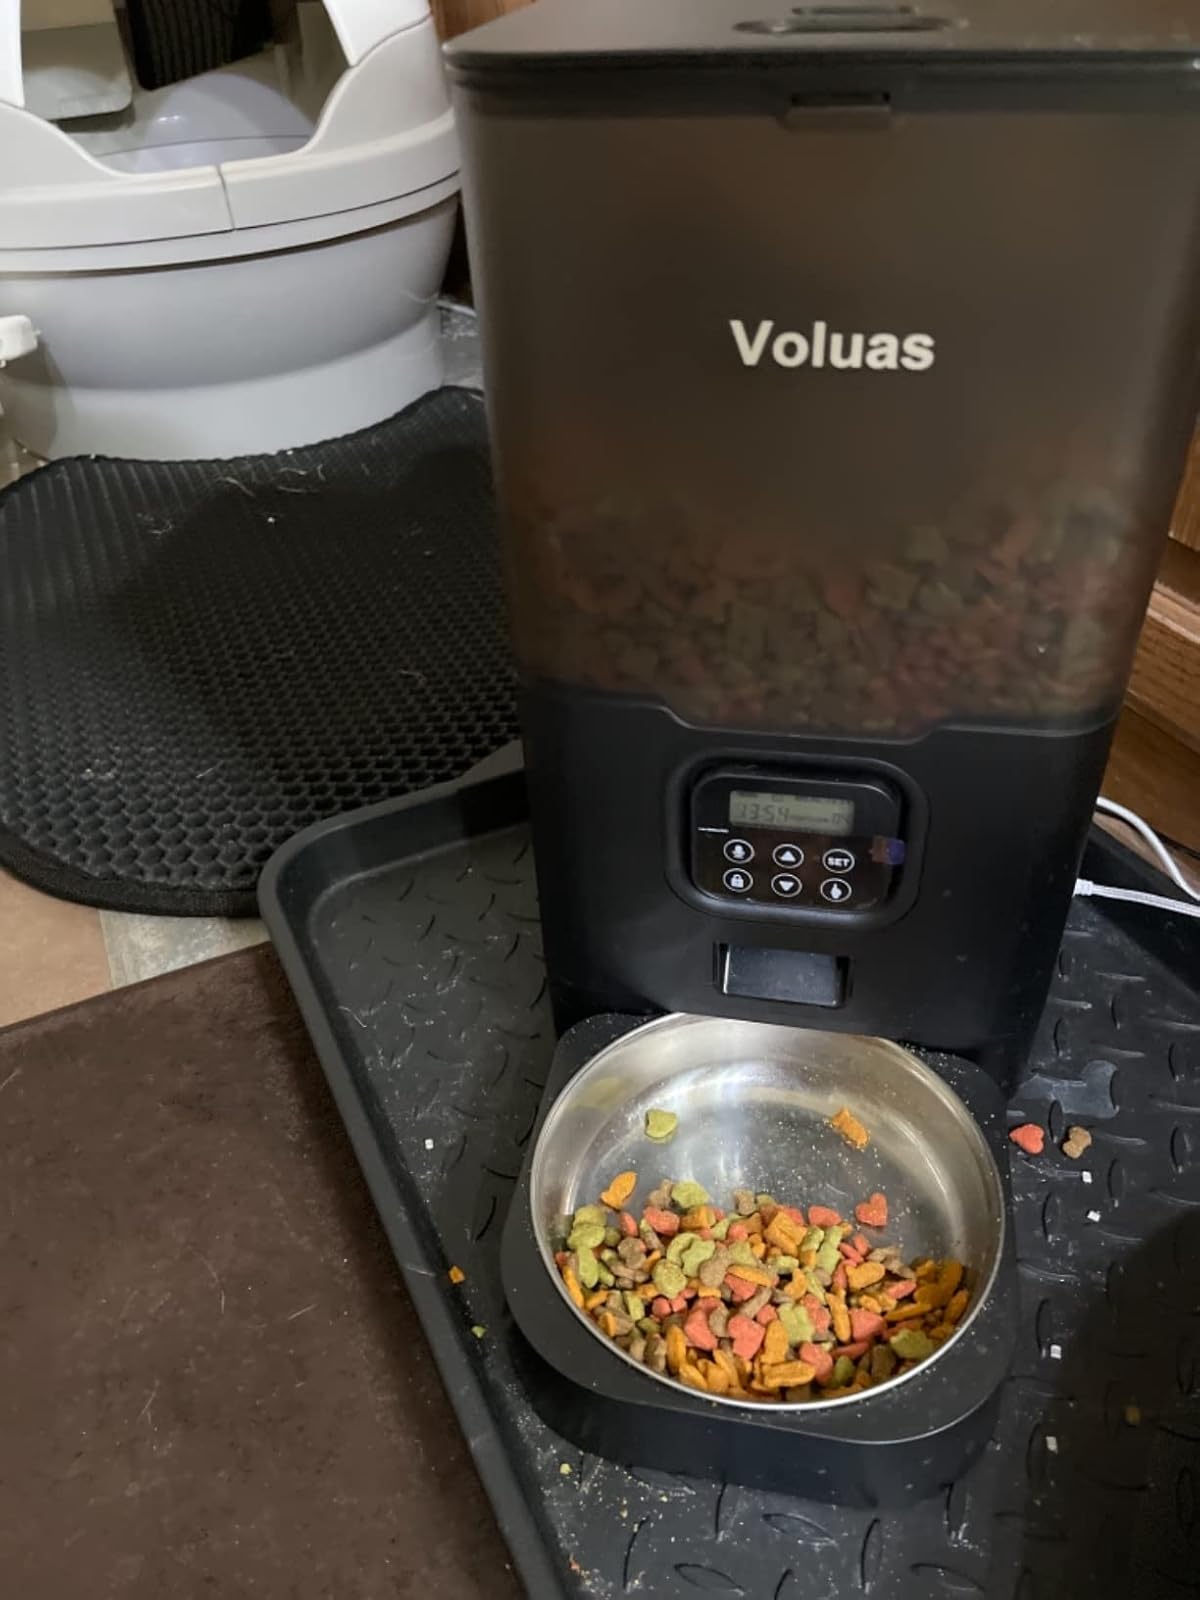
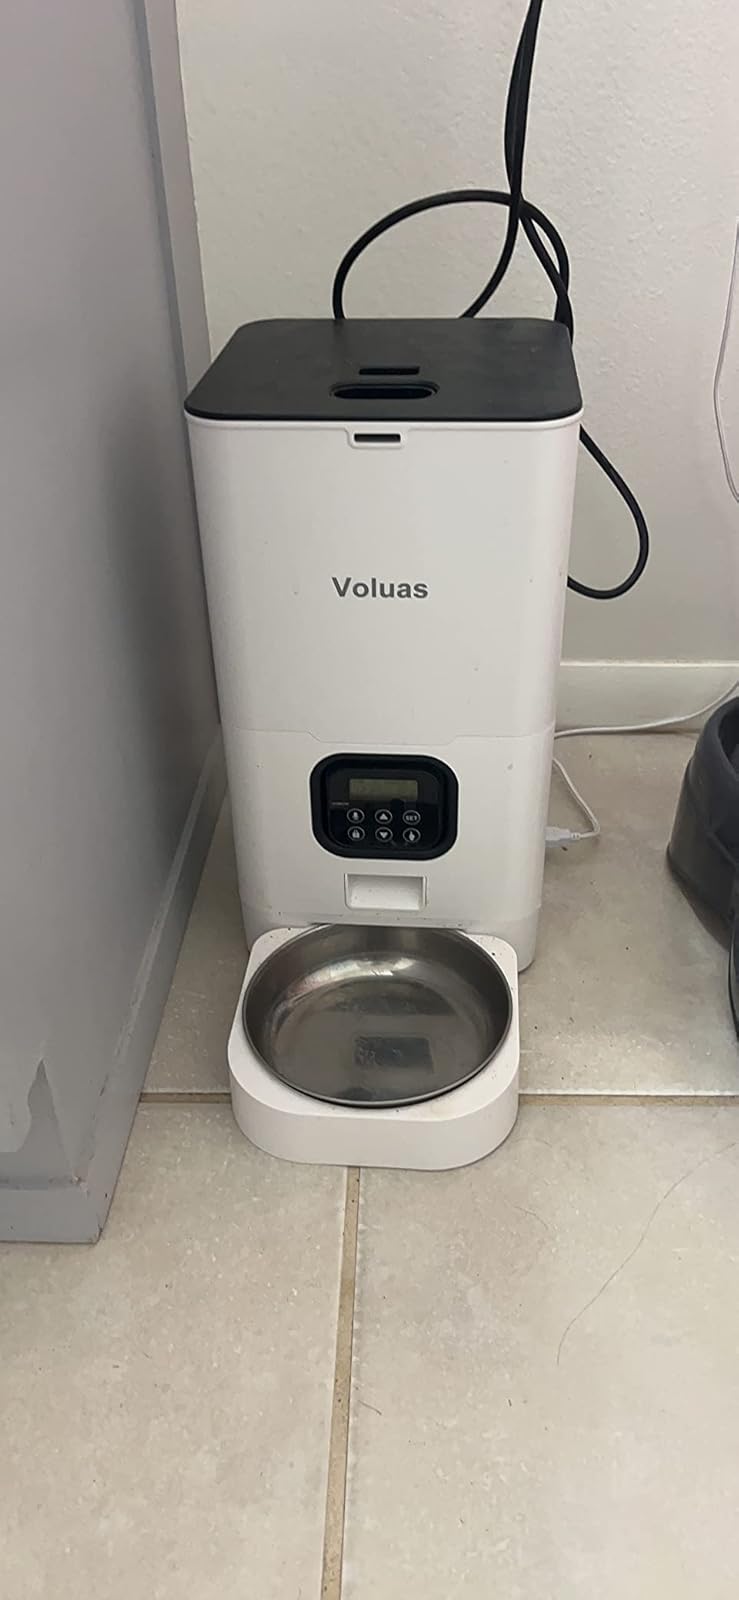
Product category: items_feeder
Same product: no